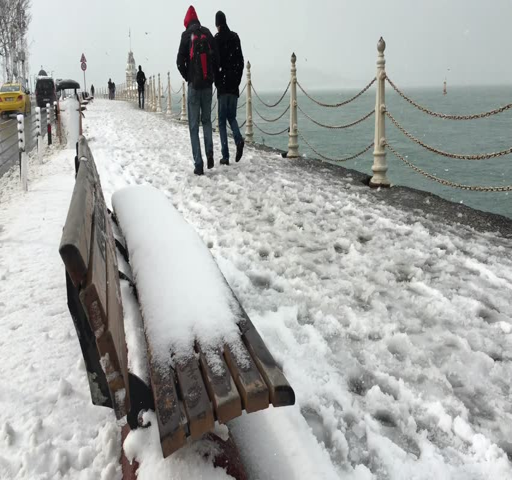
bench under the snow near tower